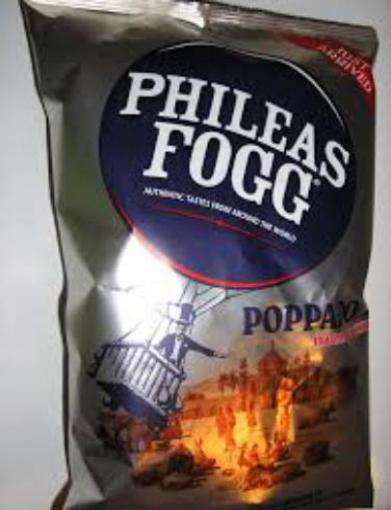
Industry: Food